Stay with Me (2004 film)

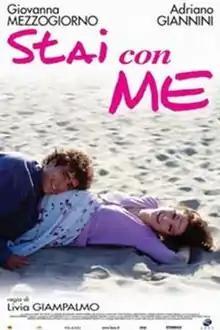

Stay with Me is a 2004 Italian romantic drama film written and directed by Livia Giampalmo.